Limoniastrum monopetalum

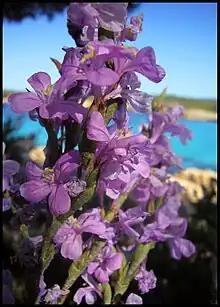
Close-up of the flowers, taken in Ibiza, Spain

"Limoniastrum monopetalum" is native to temperate areas between Europe, Northern Africa and Western Asia.